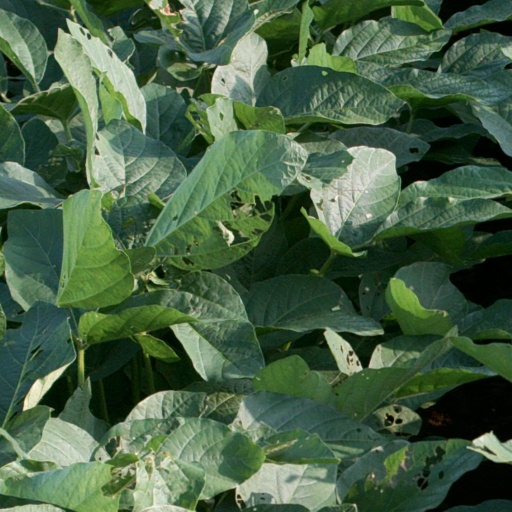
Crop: soybean